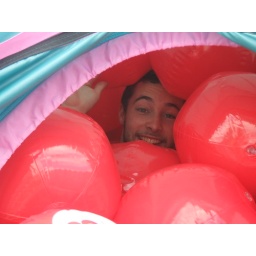
ferg in the beach ball tent